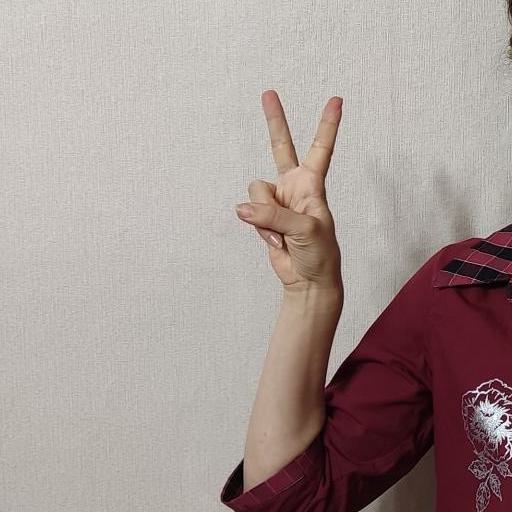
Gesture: peace